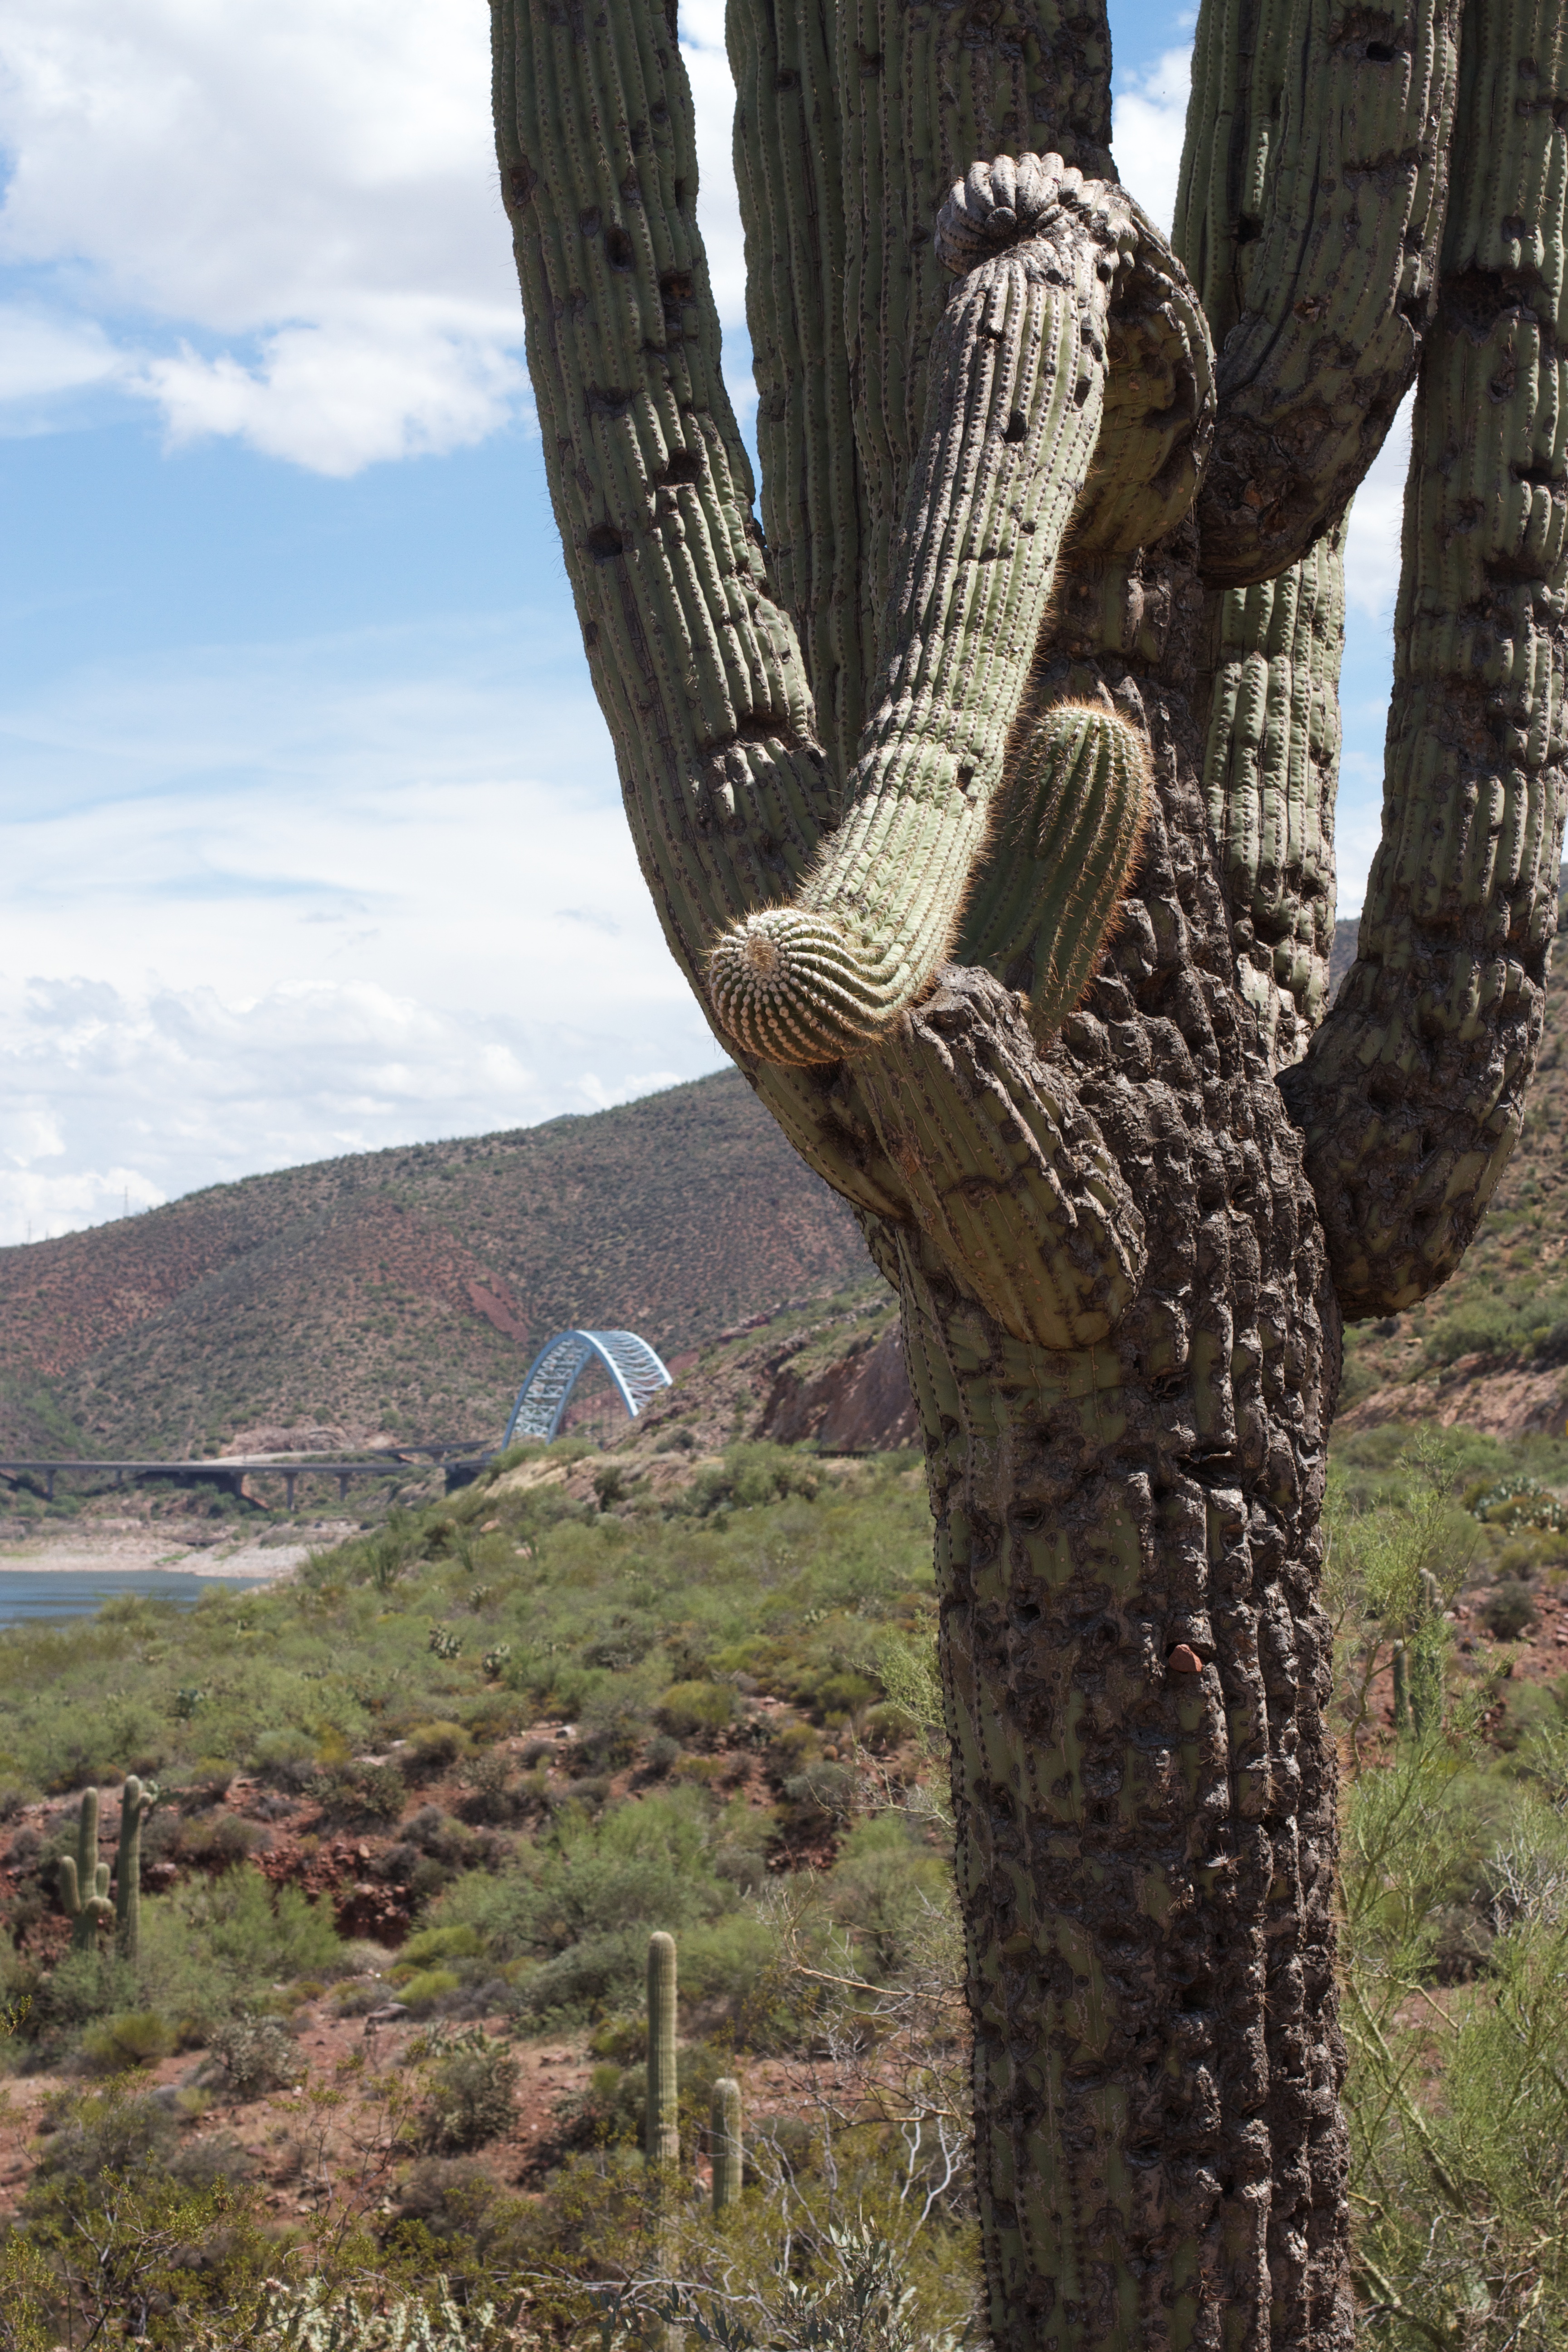
tree, plant, flower, trunk, monument, sculpture, woody plant